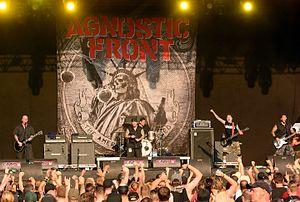
Agnostic Front est un groupe de punk hardcore américain, originaire de New York. Le groupe est le fondateur du punk hardcore new-yorkais. Mené depuis le début des années 1980 par Roger Miret et Vincent « Vinnie Stigma » Cappuccio, chef spirituel du mouvement. Le groupe est l'un des piliers du défunt CBGB's jusqu'à sa fermeture. Le groupe se sépare en 1993 avant de se reformer cinq ans plus tard en 1998.